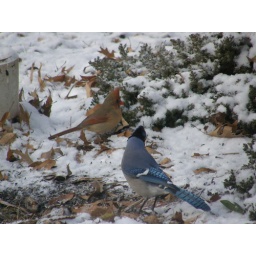
Female cardinal and blue jay in the back yard.